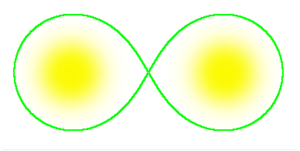
Un disque d'accrétion est une structure astrophysique formée par de la matière en orbite autour d'un objet céleste central. Ce corps central est typiquement une jeune étoile, une proto-étoile, une naine blanche, une étoile à neutrons ou un trou noir. La forme de la structure est engendrée par l'action de la force gravitationnelle, attirant le matériel vers le corps central, les différentes vitesses initiales des particules, qui entraînent le matériel en forme de disque, et la dissipation d'énergie en son sein par viscosité, entraînant le matériel en spirale vers l'organe central.